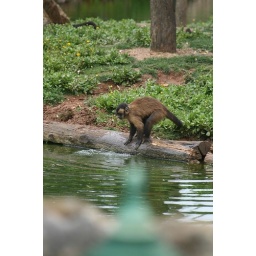
A monkey playing in the water at Lagos Zoo Portugal